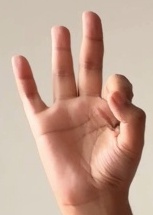
ASL sign: 9